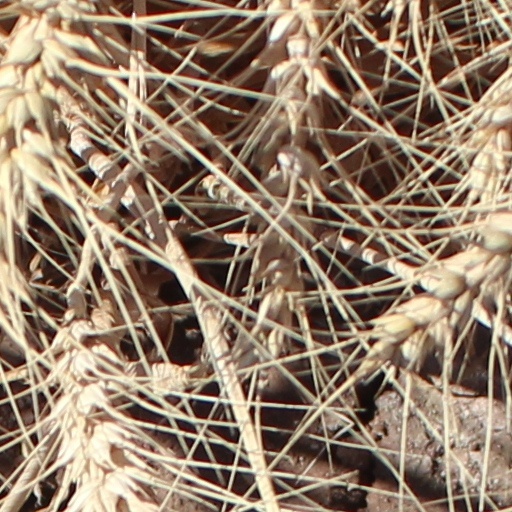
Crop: wheat